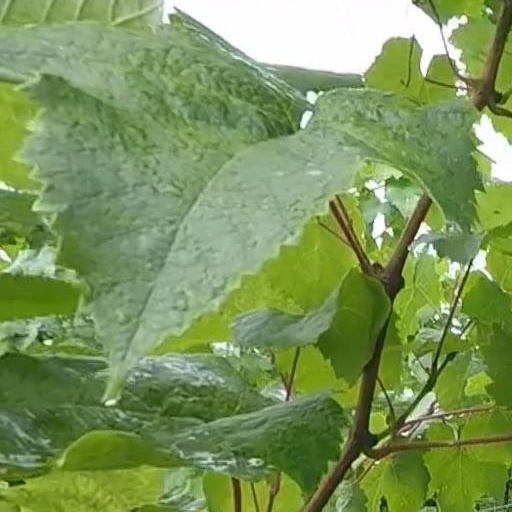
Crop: grape